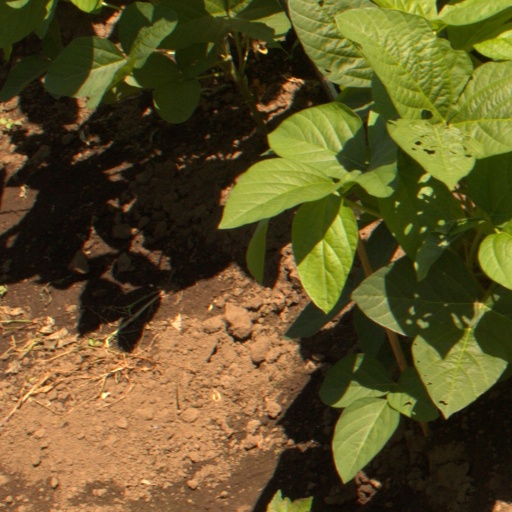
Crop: soybean